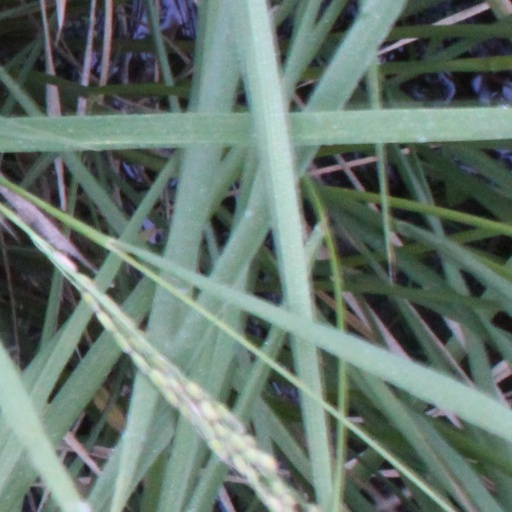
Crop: rice